Metroid Prime Pinball

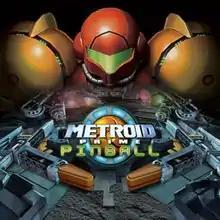
North American box art

Metroid Prime Pinball is a pinball video game themed after the "Metroid" series. The game uses the graphical style and various story elements from "Metroid Prime". It was developed by Fuse Games and published by Nintendo for the Nintendo DS in North America and Australia in 2005, in Japan in 2006, and in Europe in 2007. "Metroid Prime Pinball" uses the basic mechanics of pinball, along with typical pinball items. New mechanics are introduced, such as wall jumping and the ability to fire weapons. The Nintendo DS's touchscreen can be nudged with a finger to alter the pinball's trajectory while in motion.